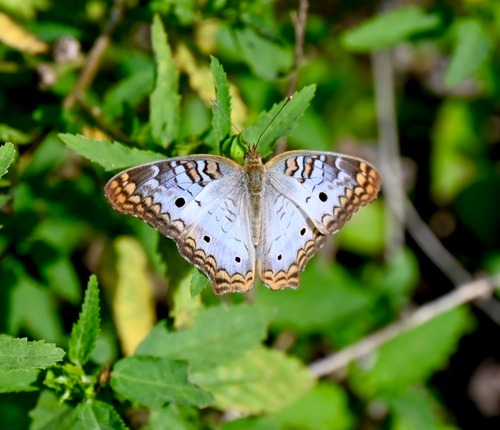
Scientific name: Anartia jatrophae
Common name: White peacock
Family: Nymphalidae
Order: Lepidoptera
Pollinator type: Primary pollinator
Habitat: Gardens, parks, and open areas
Geographic range: Southern United States to Argentina
Conservation status: Least Concern